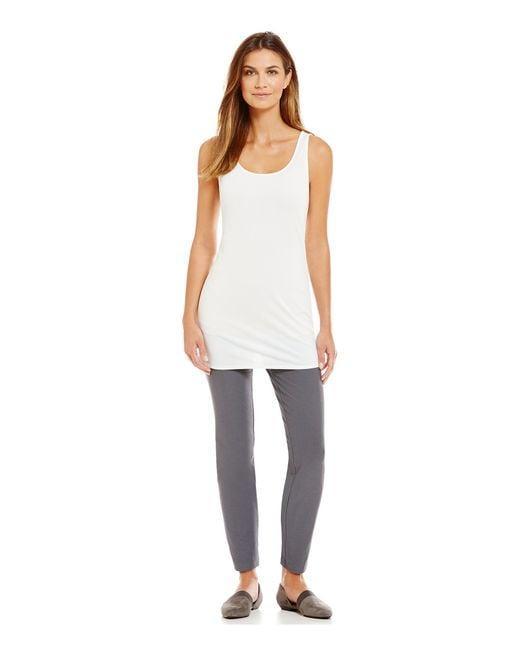
Weißes Tanktop aus Baumwolle mit Rundhalsausschnitt für Damen